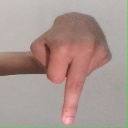
अक्षर: प